La Dolores

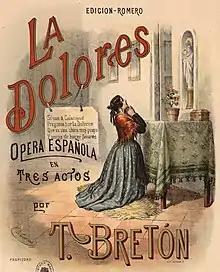
First edition cover

La Dolores is a Spanish opera ("ópera Española") in 3 acts by Tomás Bretón. The libretto was arranged by composer himself from a same-name drama by Josep Feliu i Codina (1892). The opera was first performed at the Teatro de la Zarzuela in Madrid on 16 March 1895 and was an immediate success. The most famous piece from the opera is the grandiose jota from the finale of the first act.